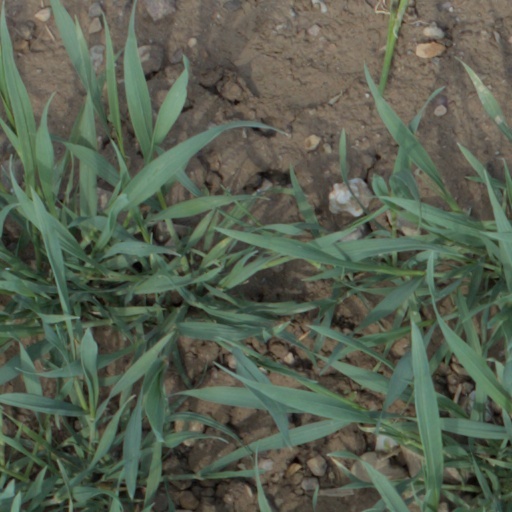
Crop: wheat